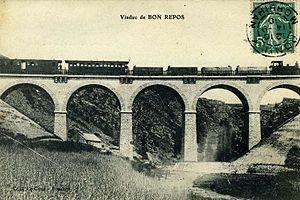
Avec 426 kilomètres de ligne à l'écartement métrique, le Réseau Breton était l'un des plus importants réseaux ferroviaires secondaires de France. Il a été construit à la fin du XIXᵉ siècle et au début du XXᵉ siècle pour desservir le centre de la Bretagne. Il était composé de cinq lignes déclarées d'intérêt général qui, à partir de Carhaix, centre du réseau, reliaient les villes de Paimpol, Morlaix, Camaret-sur-Mer, Rosporden et La Brohinière. Son exploitation a fait appel en particulier à de puissantes locomotives Mallet. Ce réseau a contribué au développement économique des communes du centre de la Bretagne jusqu'alors isolées p. 11, « Création du Réseau Breton ».
Les ouvrages de longueur totale supérieure à 100 m du département de Côtes-d’Armor sont classés ci-après par gestionnaires de voies.
La ligne de Carhaix à Loudéac est une ligne de chemin de fer française à voie unique, à écartement métrique non électrifiée faisant partie de l'ancien Réseau breton, située dans le département des Côtes-du-Nord et le département du Finistère.